Roman Shukhevych

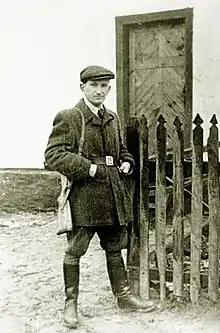
Shukhevych, October 1943

After escaping from German custody in late 1942 Shukhevych once again headed the military section of the OUN. In May he became a member of the leadership of the OUN and in time the head. In August 1943 at the Third Special Congress of the OUN, he was elected head of the Direction of the OUN and Supreme Commander of the Ukrainian Insurgent Army known as UPA.